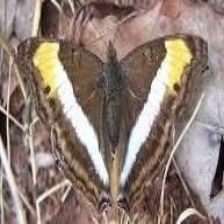
Species: Iphiclus sister